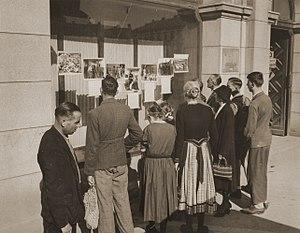
L'Autriche sous le nazisme est une période de l'histoire de l'Autriche, depuis l'annexion du pays par le Reich allemand le 12 mars 1938 — connue sous le nom d'Anschluss — jusqu’à la fin de la Seconde Guerre mondiale et le rétablissement de la République d'Autriche le 27 avril 1945. La fin temporaire du statut d'État de l'Autriche et la prise de pouvoir par le parti nazi ont été précédées par la Première république autrichienne. Cette Première République, née de l'effondrement de la double monarchie de l'Empire austro-hongrois à la fin de la Première Guerre mondiale et qui ne peut rejoindre la jeune République de Weimar en 1919 à cause de l'interdiction imposée par les puissances victorieuses, est caractérisée par de nombreuses tensions sociales et politiques telles que la guerre civile autrichienne, le putsch de juillet, l'austrofascisme et traverse plusieurs crises économiques.